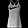
Label: T - shirt / top